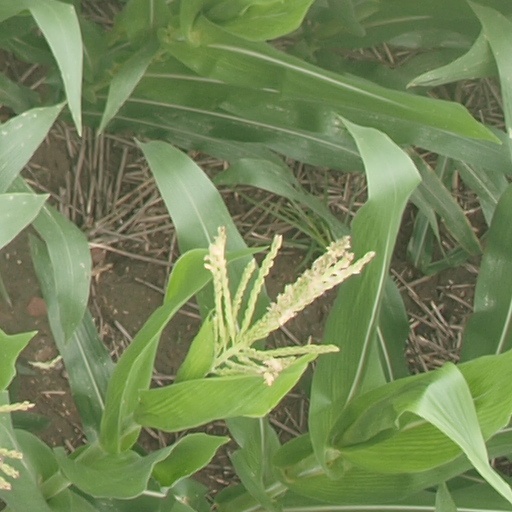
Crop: maize; corn